Matthew 17

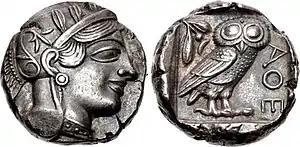
An Athenian tetradrachm from after 499 BCE

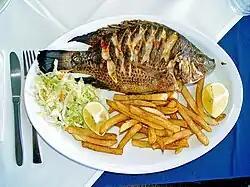
Tilapia served in a Tiberias restaurant

The coin in the fish's mouth is one of the miracles of Jesus, told in .